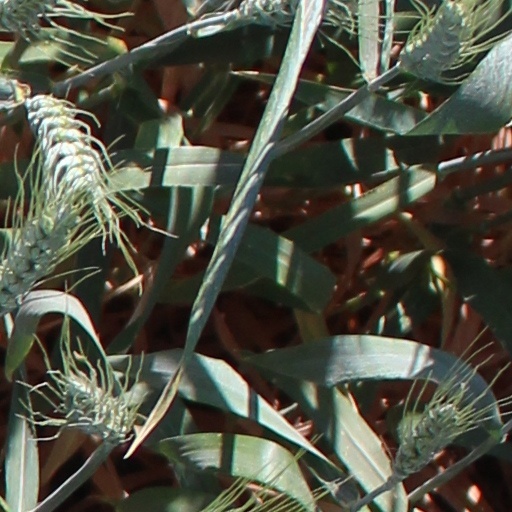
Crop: wheat